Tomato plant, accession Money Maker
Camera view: bottom (45 deg); turntable rotation: 60 degrees
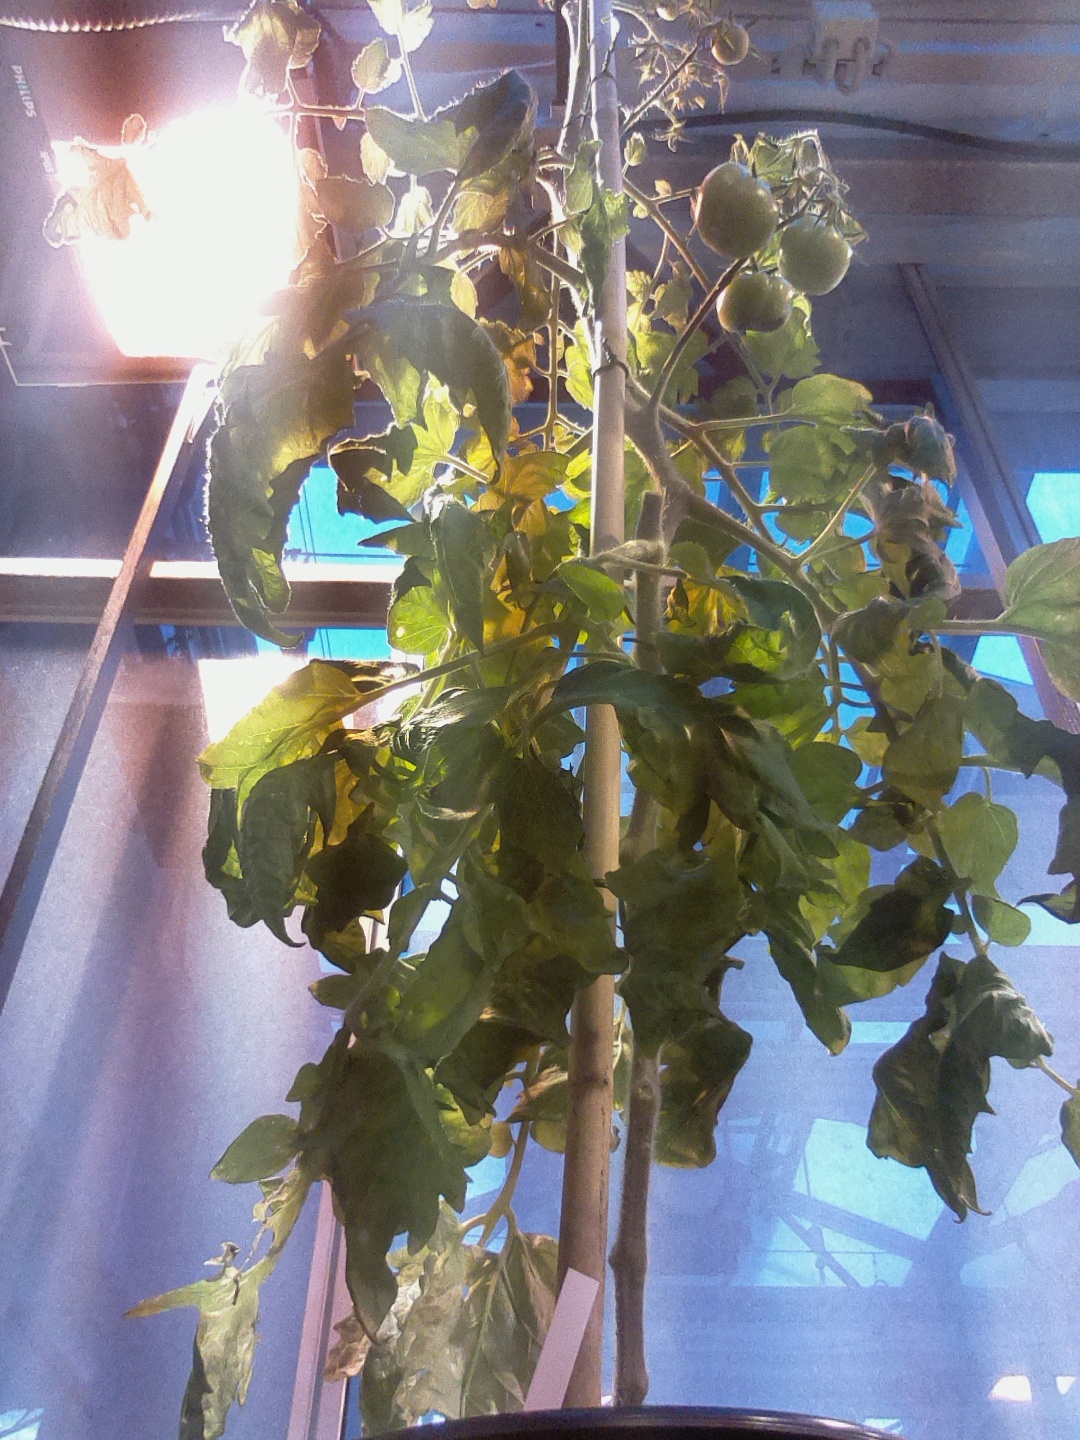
BBCH growth stage 75: 50%-60% of final fruit size